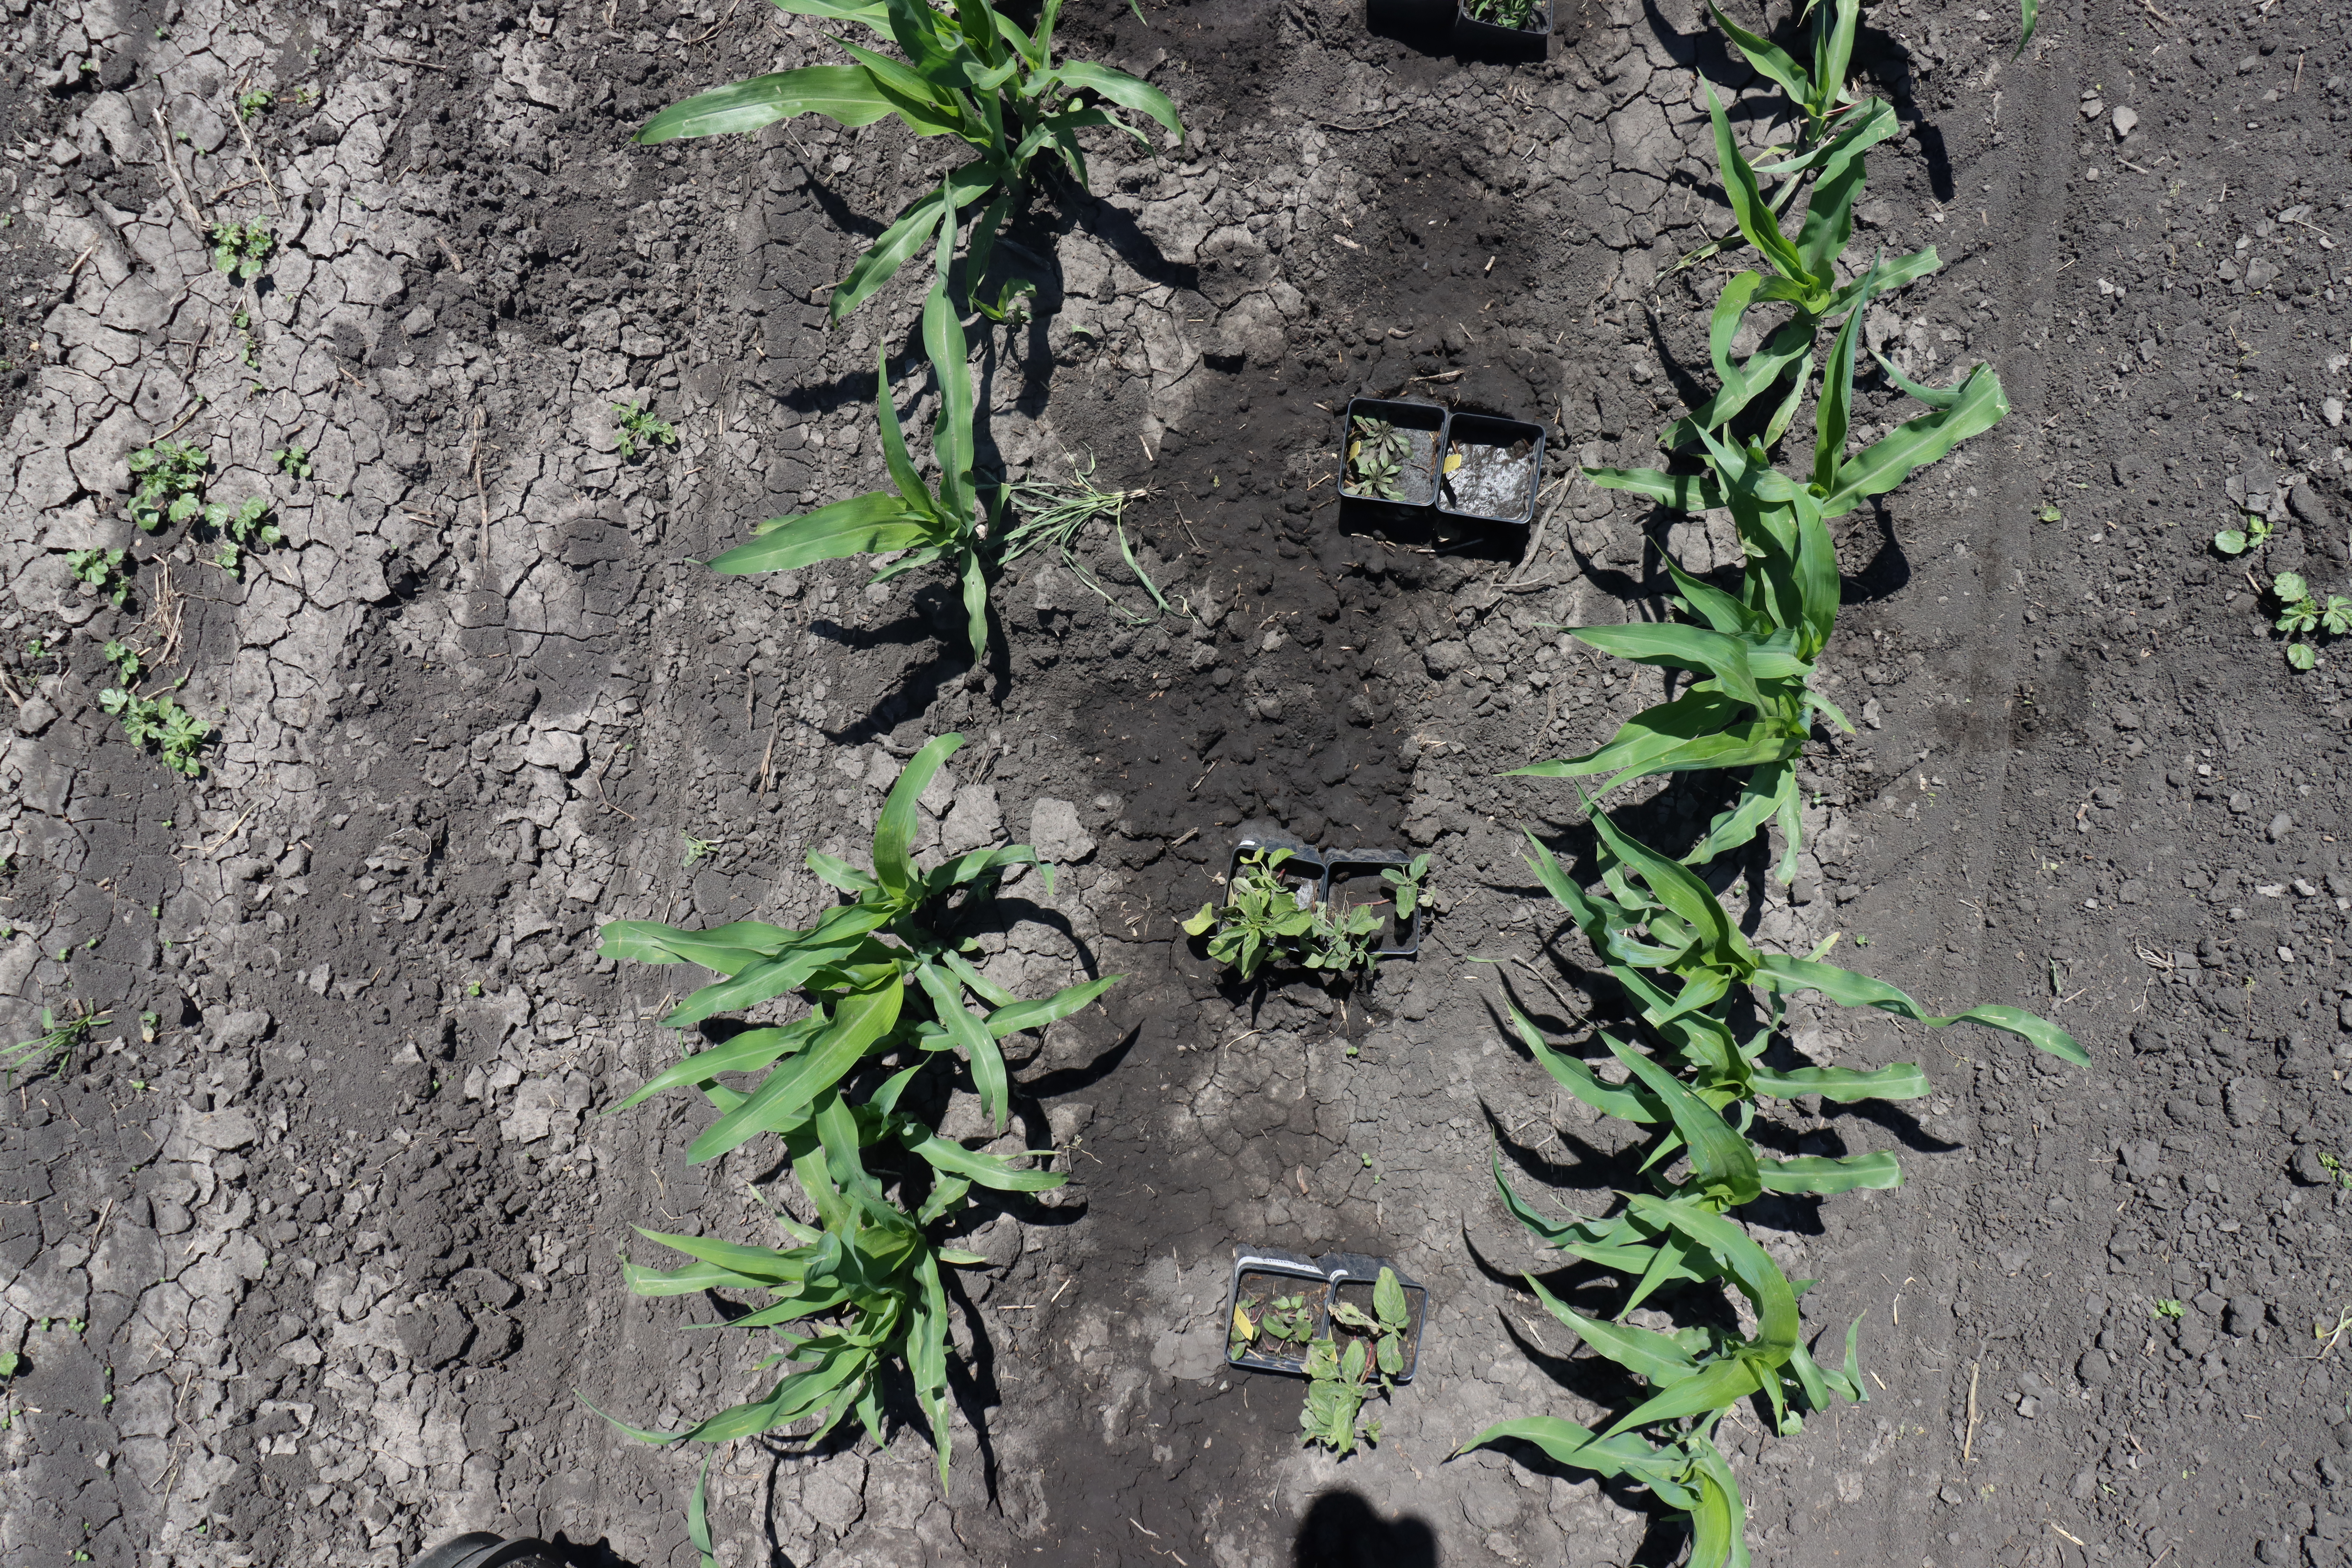
Crop: Corn
Objects: Corn, Corn, Corn, Corn, Corn, Corn, Corn, Horseweed, Redroot Pigweed, Redroot Pigweed, Redroot Pigweed